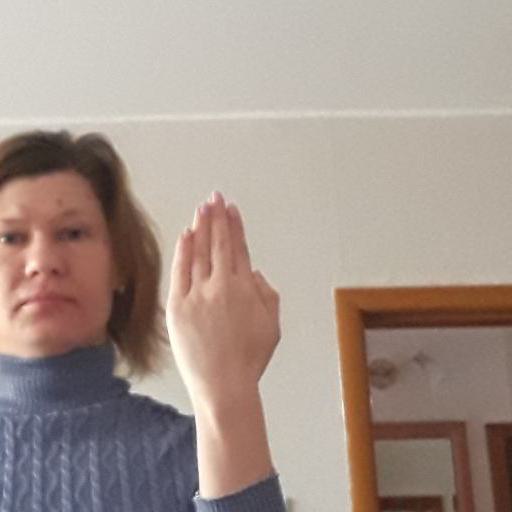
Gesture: stop_inverted